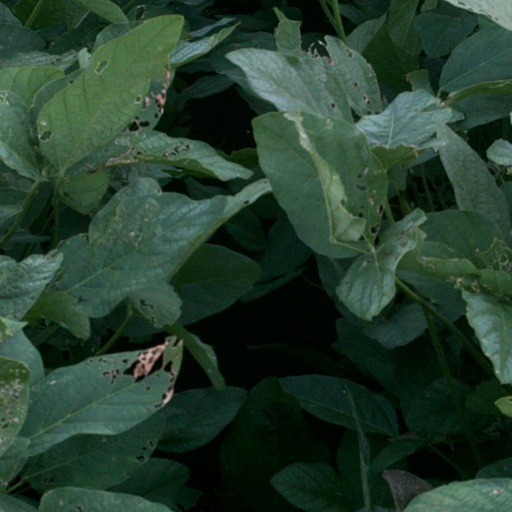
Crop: soybean